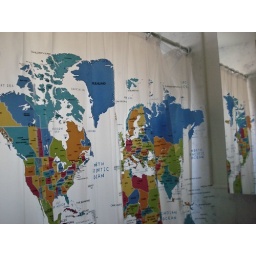
The new shower curtain in my bathroom